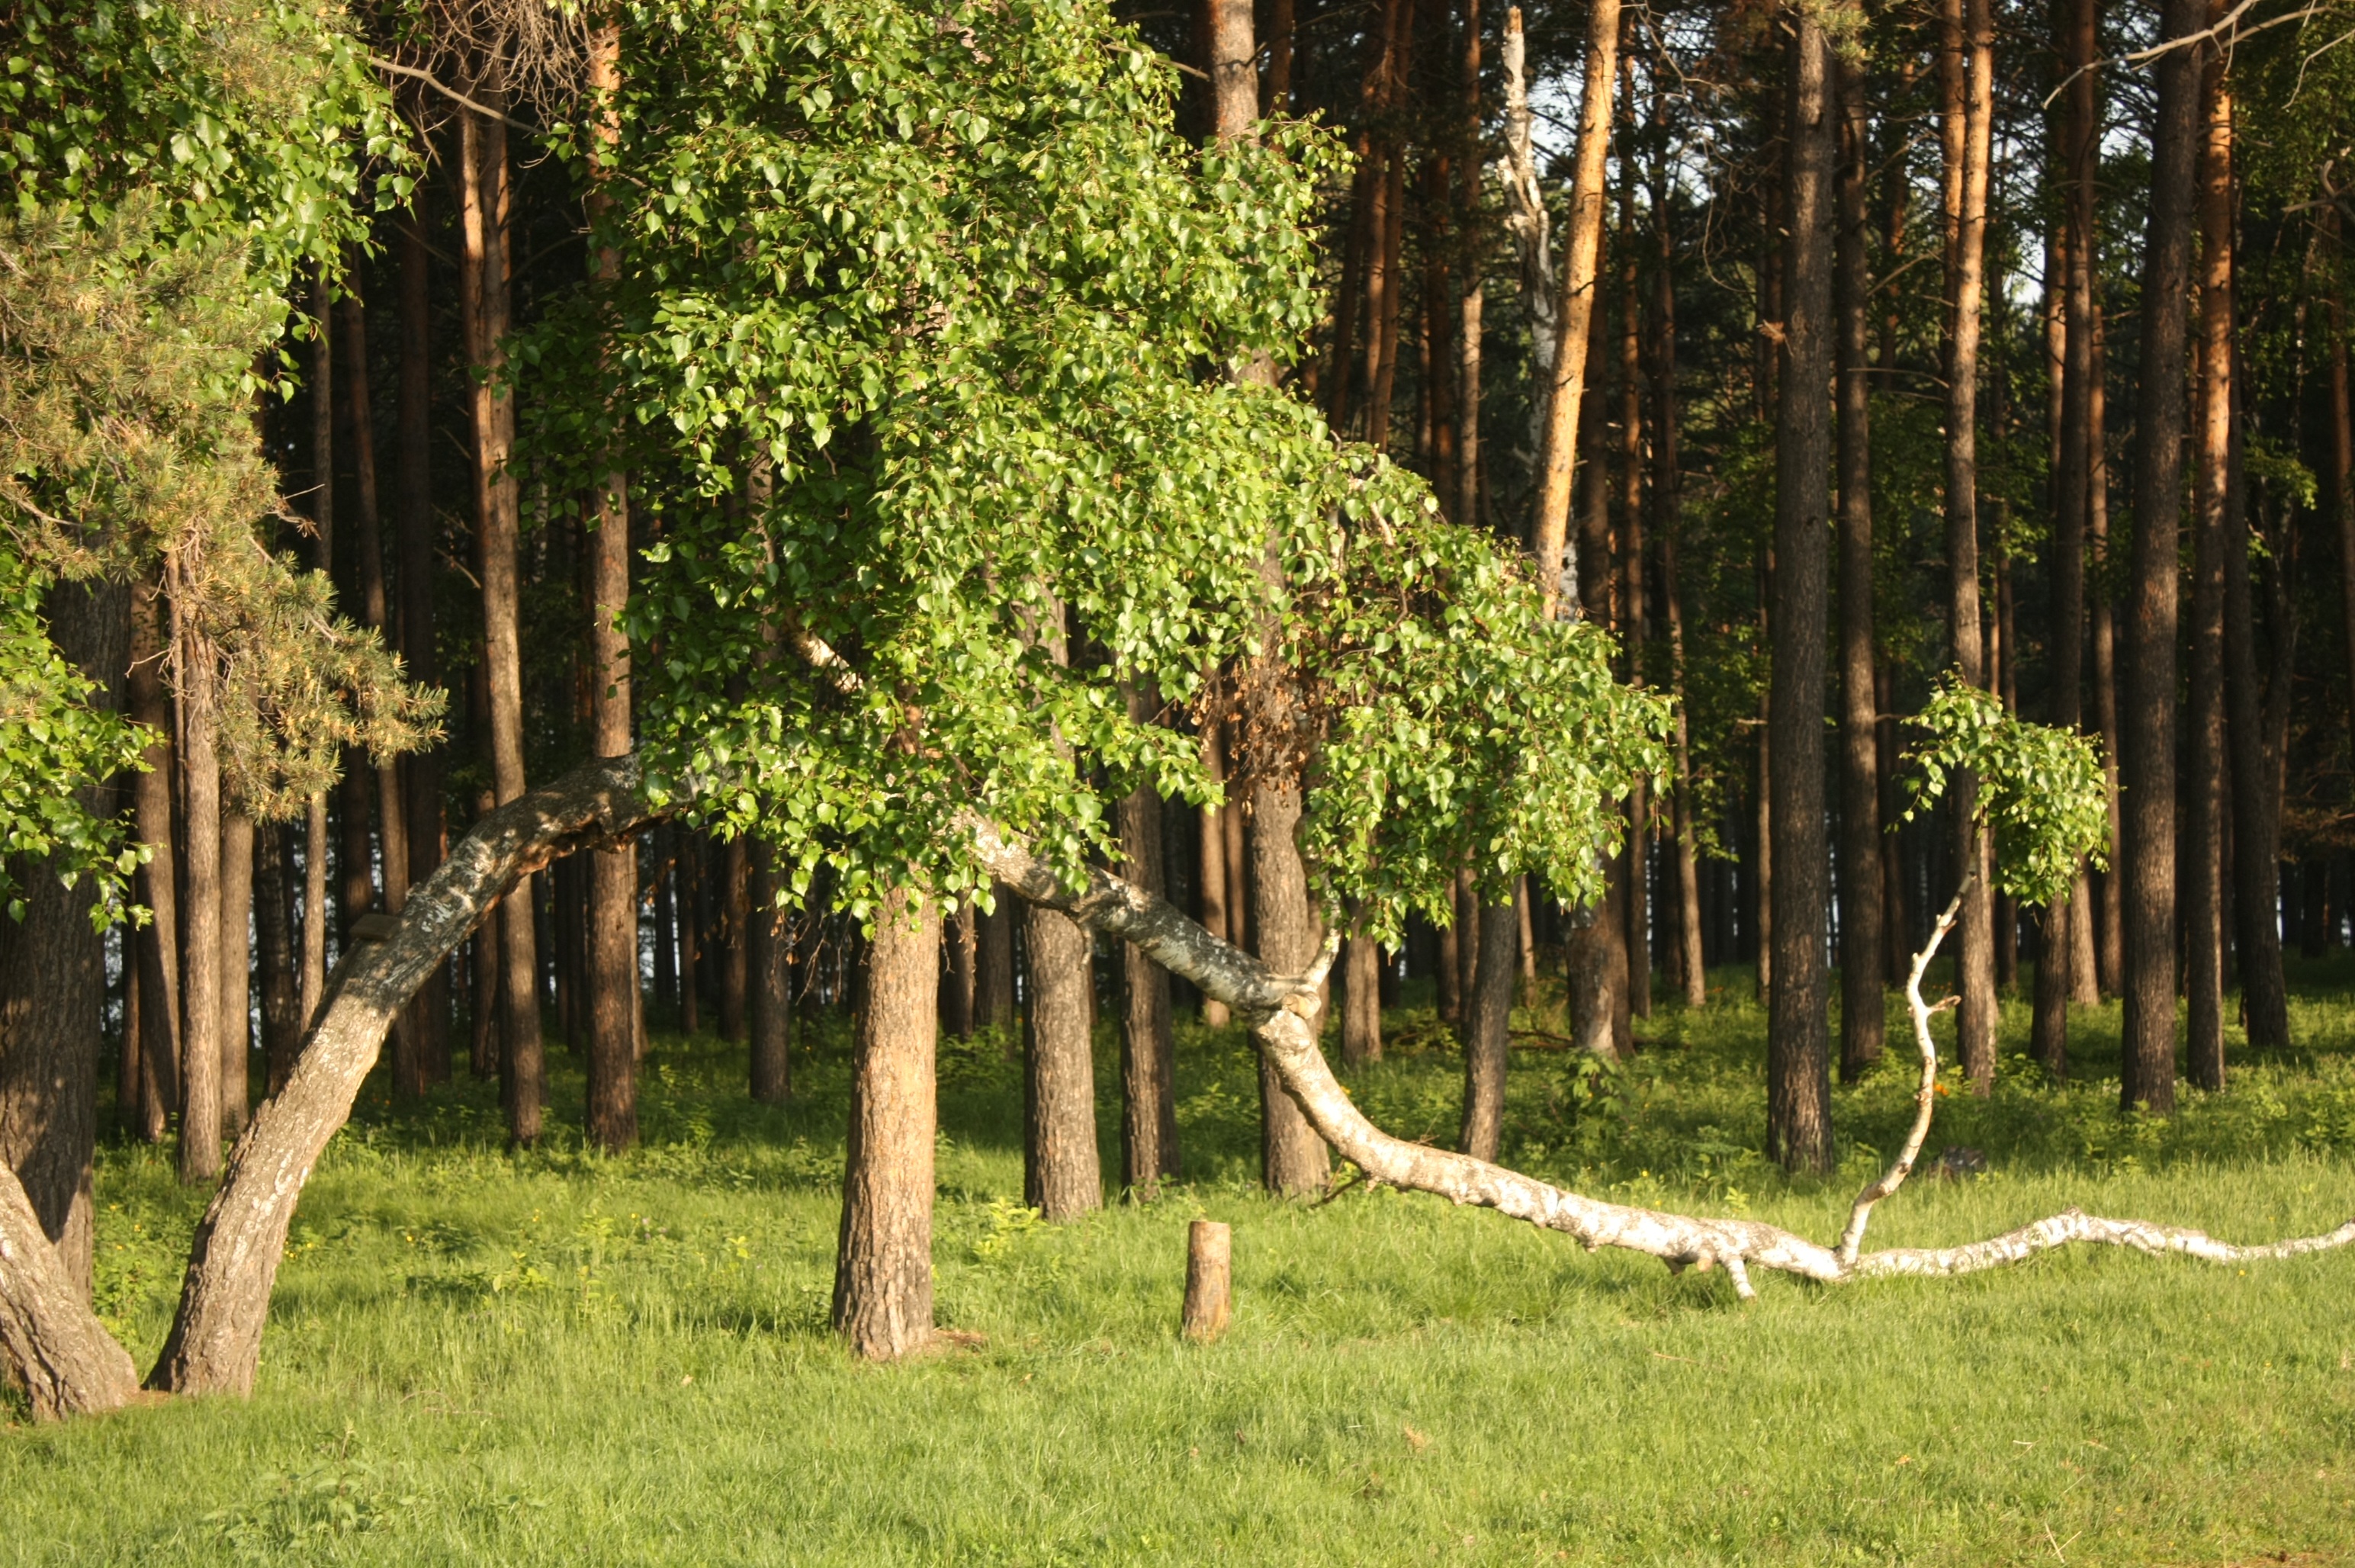
tree, forest, branch, plant, flower, green, birch, botany, garden, shrub, deciduous, plantation, grove, bow, russian, woodland, habitat, ecosystem, flowering plant, biome, natural environment, woody plant, land plant